Coral disease

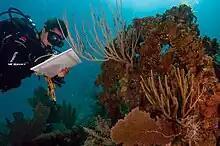
Scientist researching coral in Virgin Islands National Park

Coral diseases have the possibility to change the structures of reefs in a negative way, because one-third of corals are at risk of going extinct because of coral bleaching. This bleaching, partially caused by diseases, is linked to a decrease in coral cover and loss of biodiversity in reefs. This rapid loss of a healthy environment has pushed conservation biologists to begin focusing more on how to help conserve coral reefs for the future.